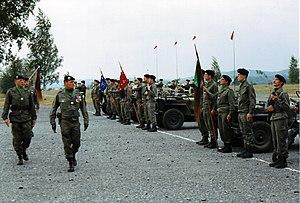
les escadrons du 5e Hussards (réserve) à Couvron, septembre 1991, colonel Brunet d'Evry
Le 5ᵉ régiment de hussards, est une unité de cavalerie de l'armée française, créé sous la Révolution à partir du régiment de Lauzun hussards, un régiment français d'Ancien Régime.